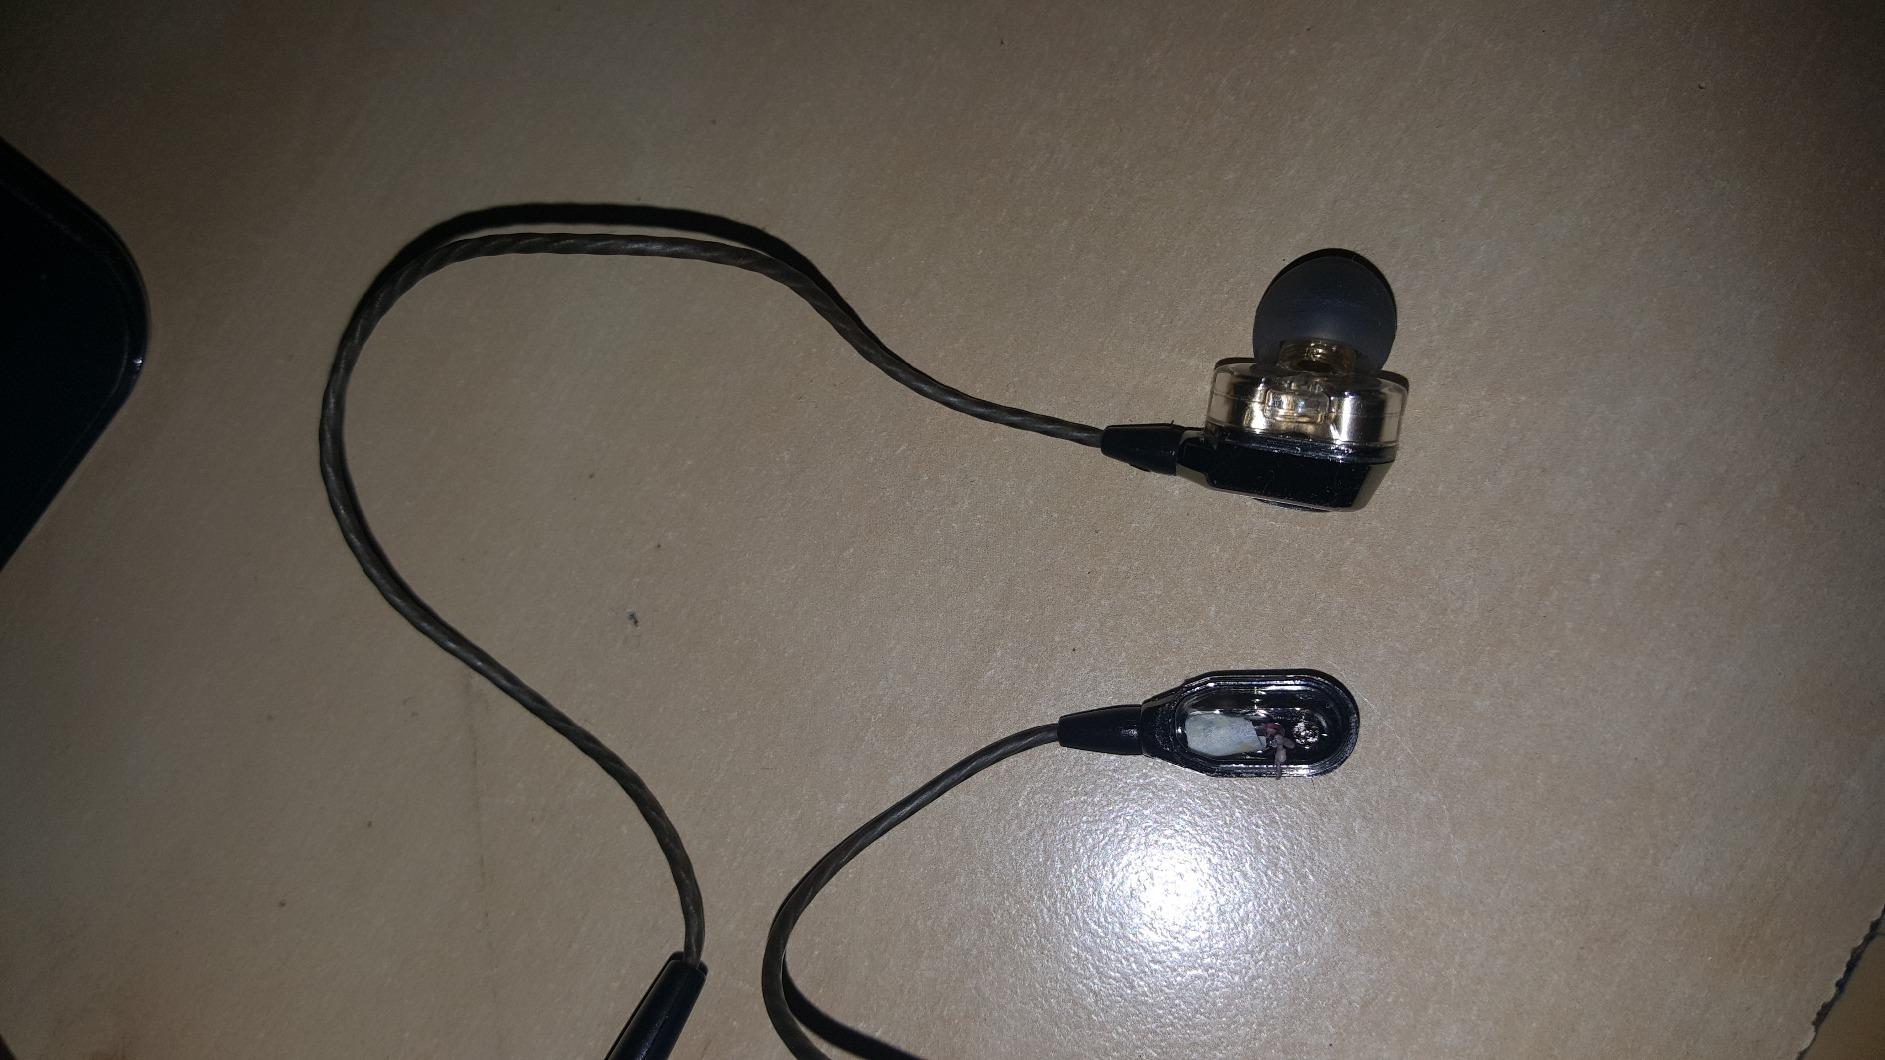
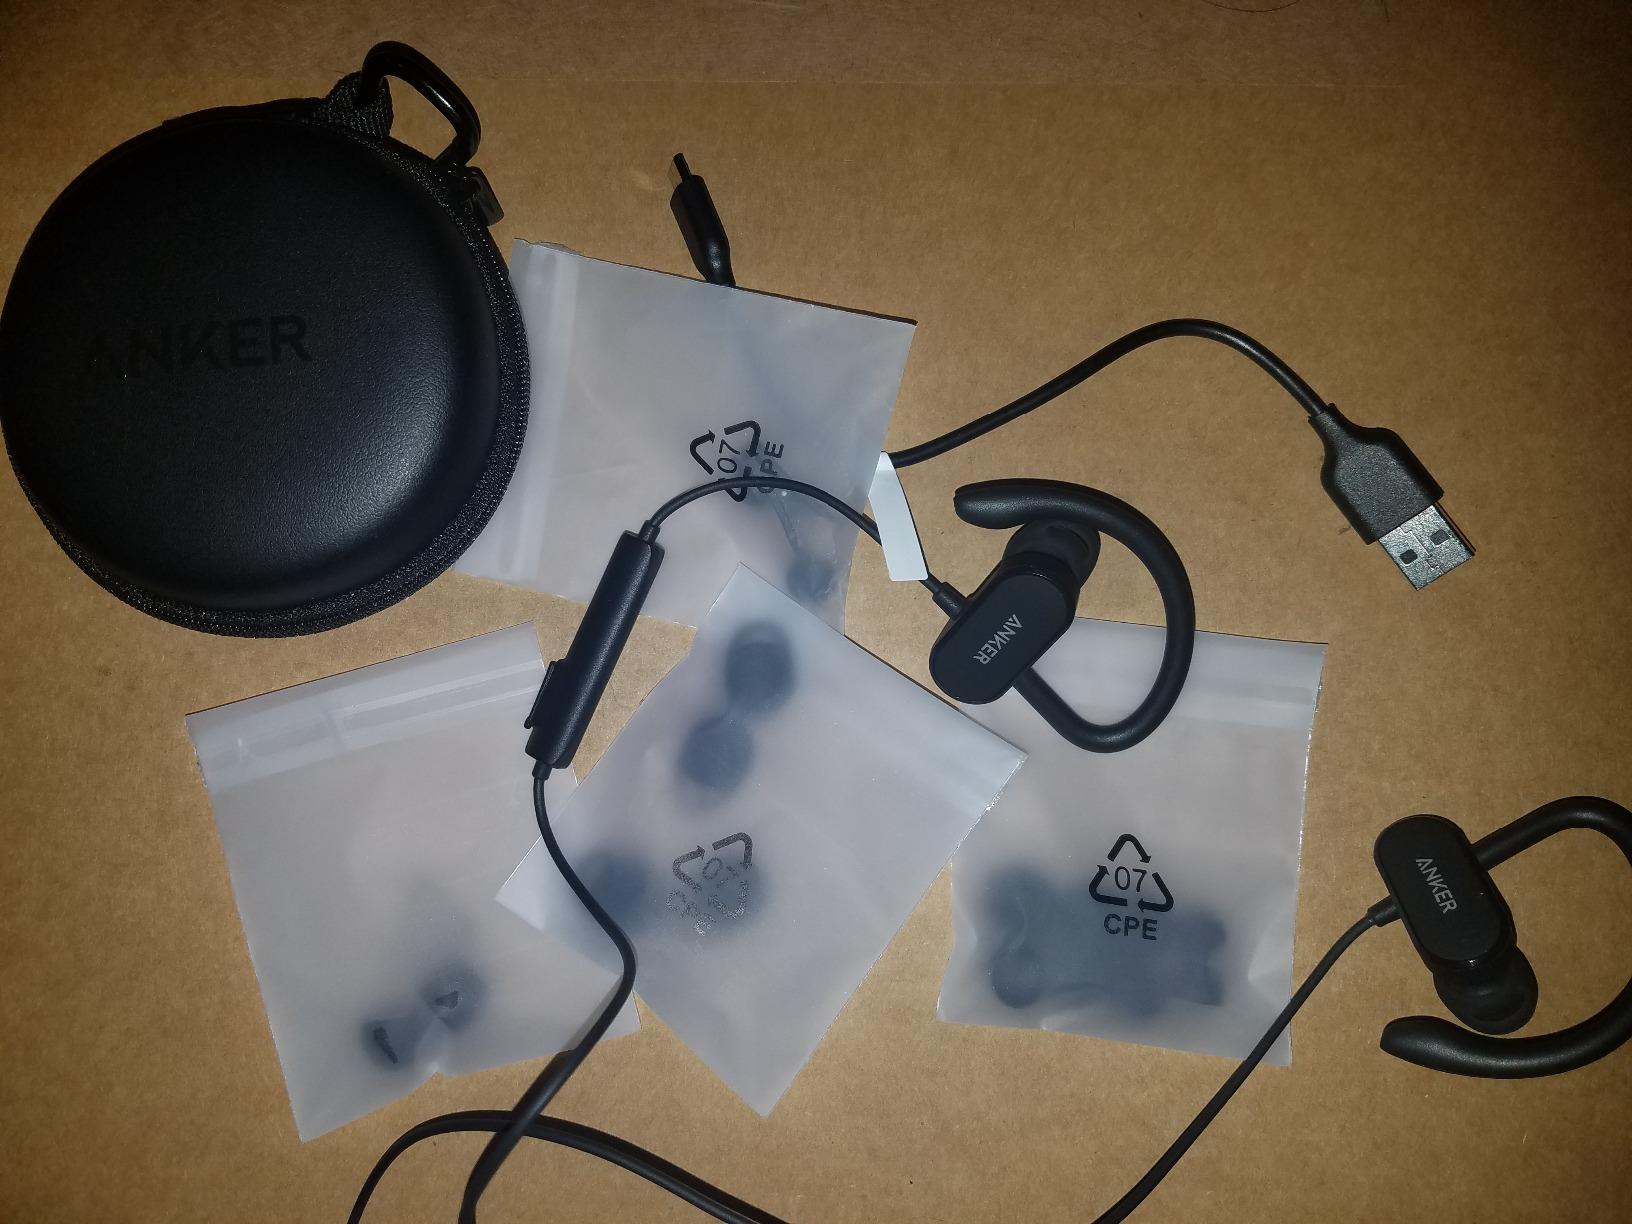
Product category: headphones
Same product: no